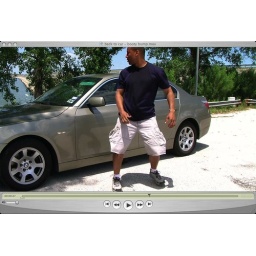
turn around to car door